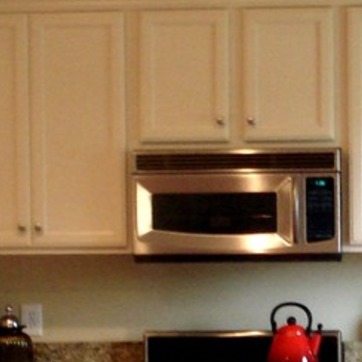
Material: metal